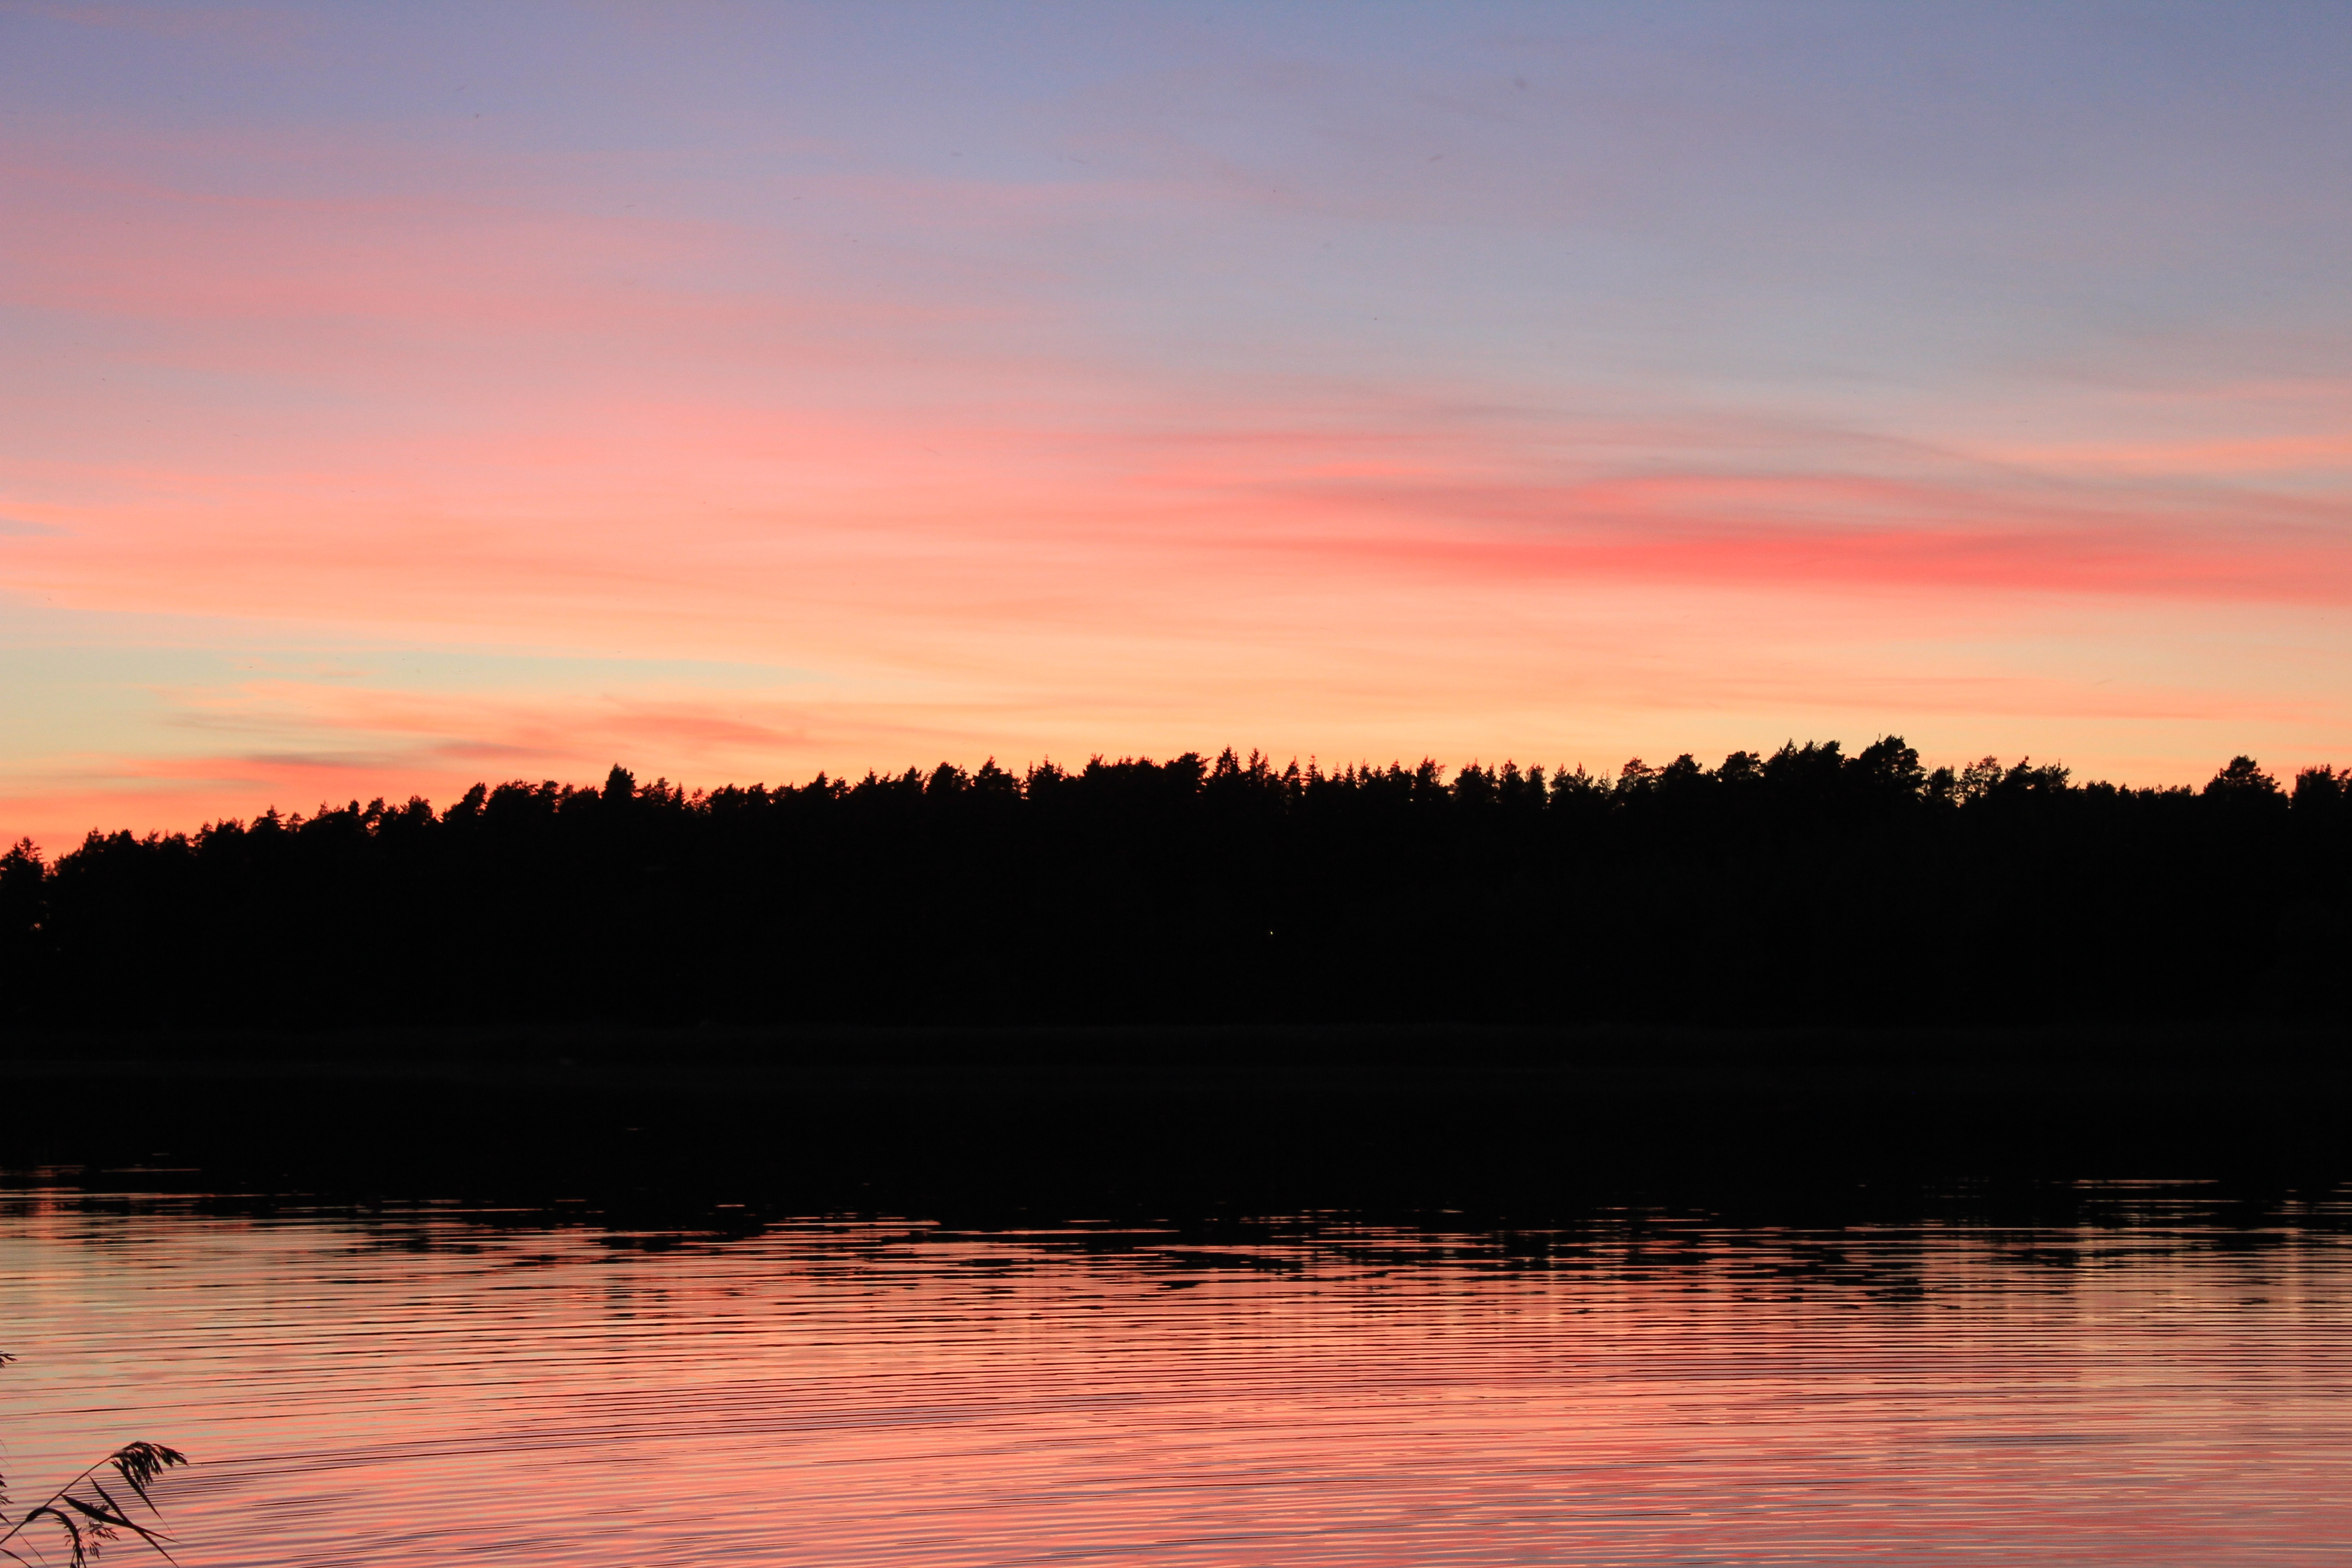
sea, water, horizon, cloud, sky, sunrise, sunset, morning, lake, dawn, river, summer, dusk, evening, orange, reflection, loch, finnish, afterglow, the skyline, red sky at morning